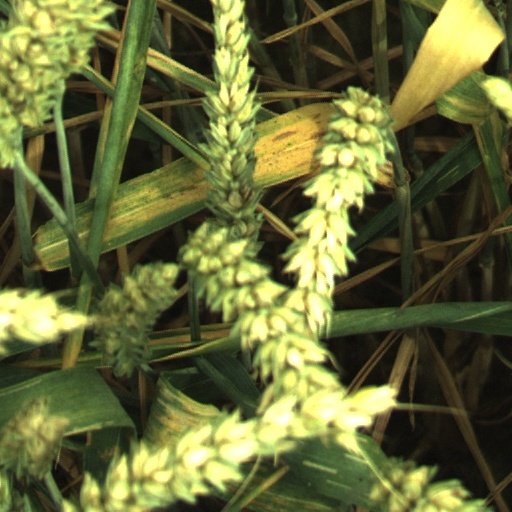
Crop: wheat